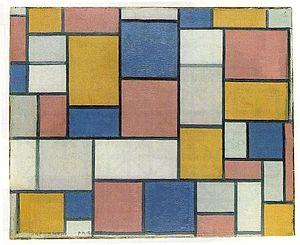
De Stijl est un mouvement artistique des Pays-Bas, fondé en 1917 par Theo van Doesburg, qui publie d'octobre 1917 à janvier 1932 une revue d'art, De Stijl, organe de diffusion des idées néoplasticiennes de Piet Mondrian et des membres du groupe de Stijl. Ces peintres, architectes, sculpteurs et poètes ont profondément influencé l'architecture du XXᵉ siècle, en particulier le Bauhaus et ensuite le style international.